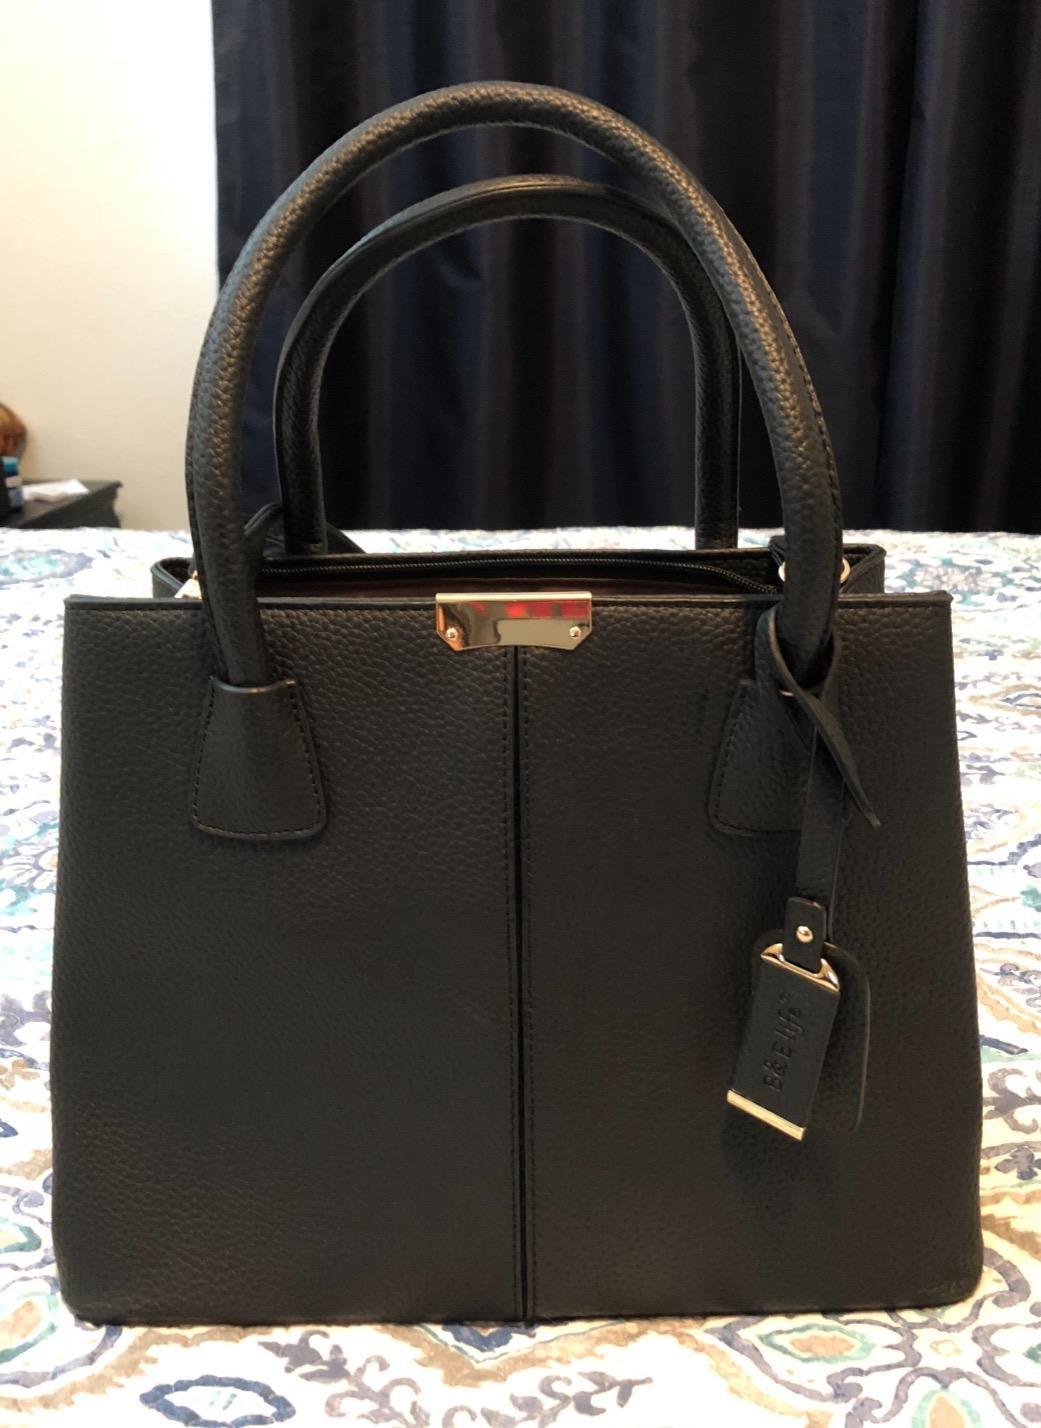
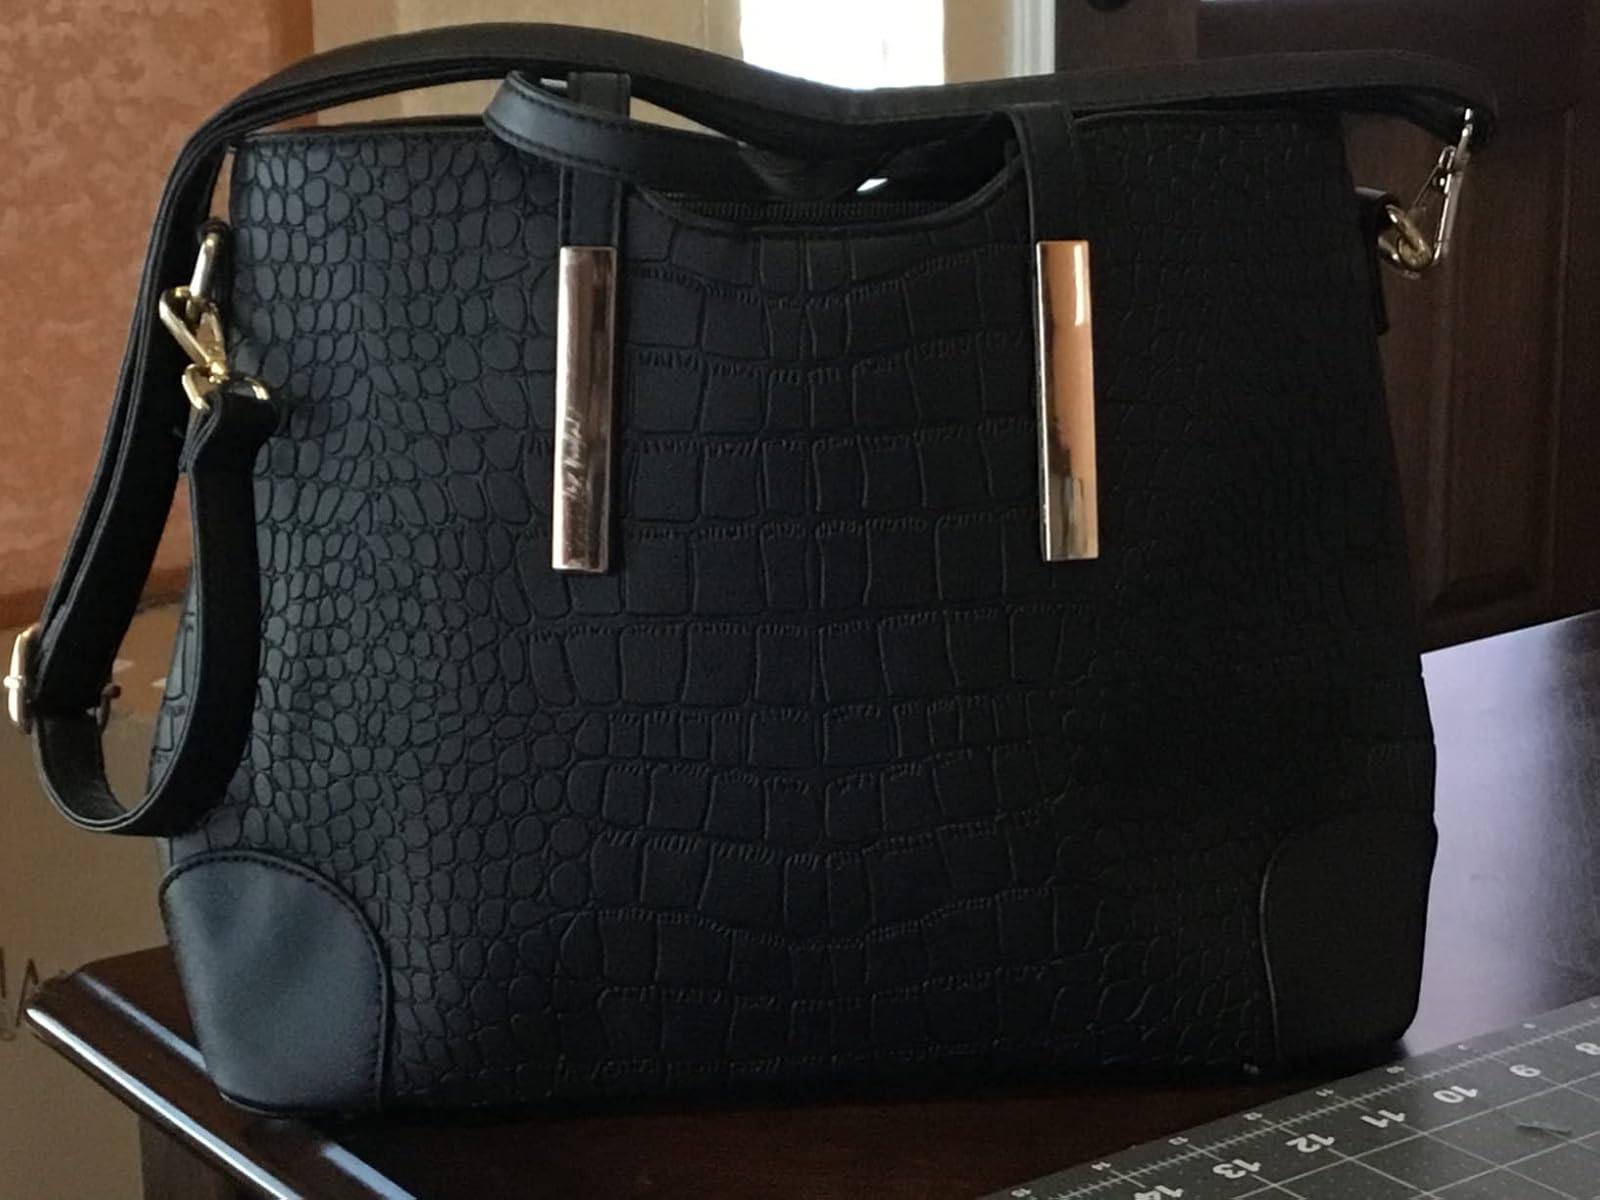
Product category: accessories_handbag
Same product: no